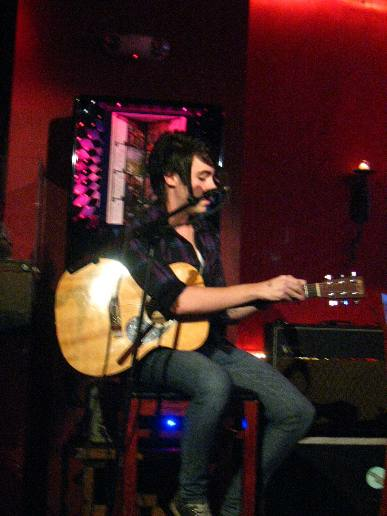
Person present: Yes